Citrate synthase family

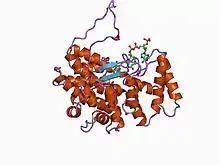
cold-active citrate synthase

In molecular biology, the citrate synthase family of proteins includes the enzymes citrate synthase , and the related enzymes 2-methylcitrate synthase and ATP citrate lyase .